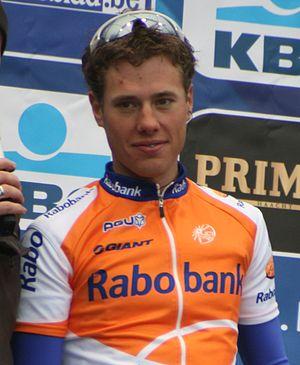
Sebastian Langeveld au départ du Tour des Flandres 2009